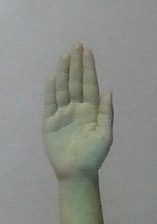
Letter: seen